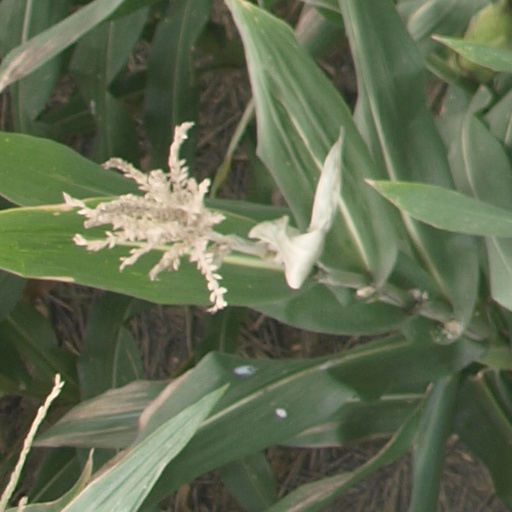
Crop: maize; corn